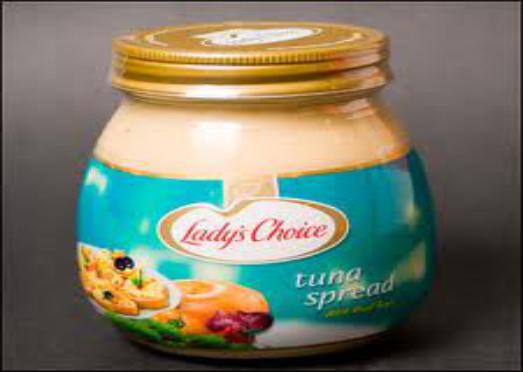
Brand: Lady's Choice
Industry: Food